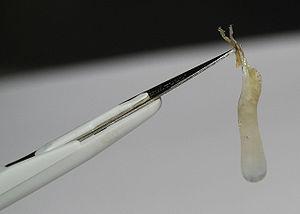
Les mucus sont différentes sécrétions visqueuses et translucides, peu ou assez peu solubles dans l'eau, produites par des glandes spécifiques de divers organismes, et chez ceux-ci par divers organes internes ou muqueuses internes ou par la peau.